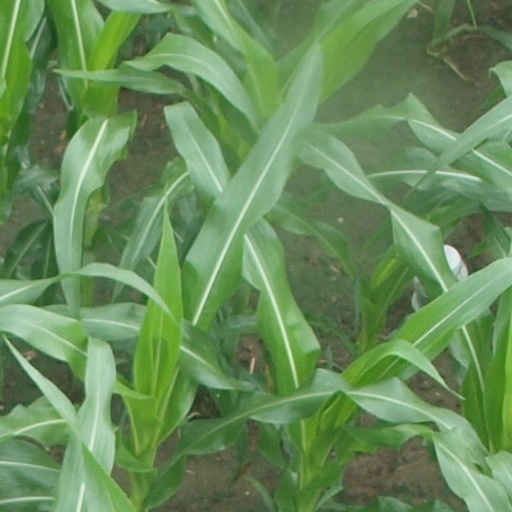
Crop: maize; corn